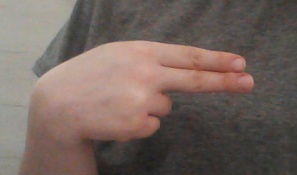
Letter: ain